Nikolaos Ritzos

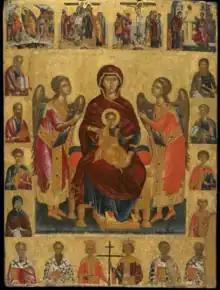
Virgin Enthroned Holding the Christ

Nicholas Ritzos (1440 – 1507; also known as Rizo and Ricio) was a Greek Renaissance painter. His father was famous painter Andreas Ritzos. His brother was painter Thomas Ritzos. His son was painter Manea Ritzos. Nicholas and his father Andreas Ritzos are the forefathers of the Cretan school of painting. They influenced countless artists both Greek and Italian. Their painting style was the typical Venetian influenced maniera greca in Crete. The island transitioned from the classical Byzantine painting to a more refined style. His contemporaries were Andreas Pavias, Nikolaos Tzafouris, and Angelos Akotantos. They influenced painters such as Michael Damaskinos, Petros Lambardos, and Emmanuel Lambardos. Nine of his works have survived.